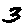
Label: 3